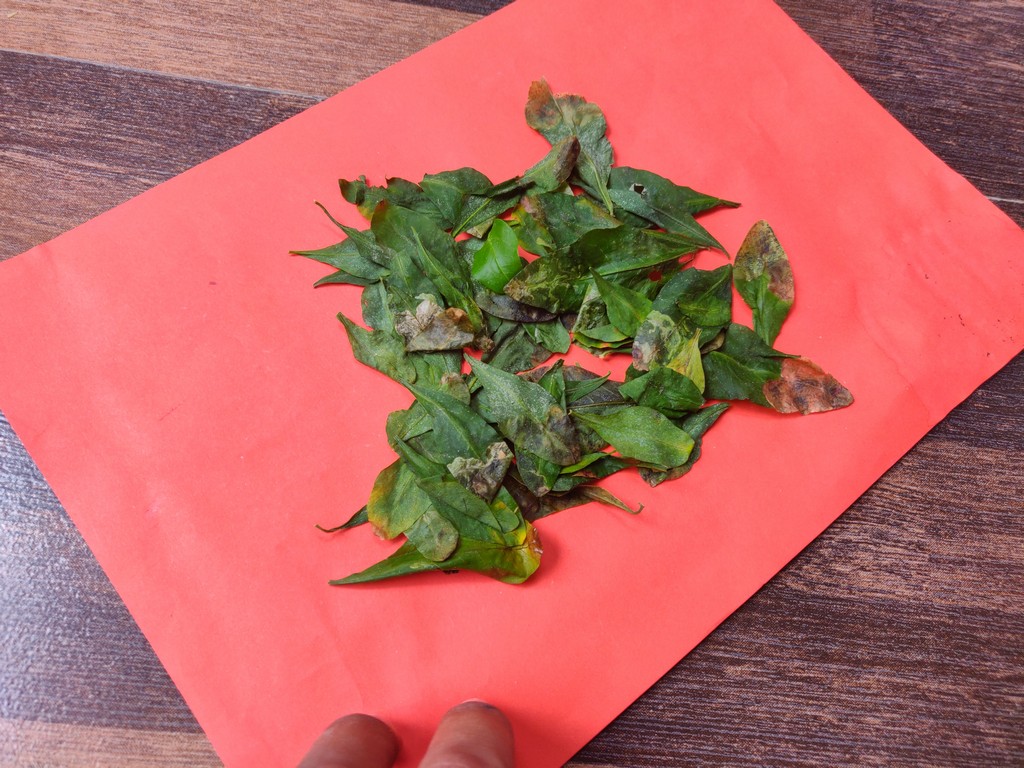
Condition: Unhealthy
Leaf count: multiple
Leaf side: unknown